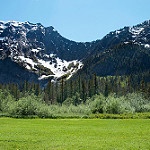
Label: mountain